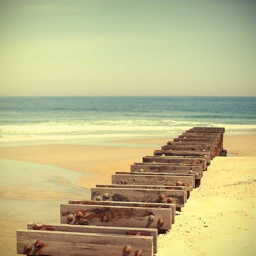
... or this over the bathtub .